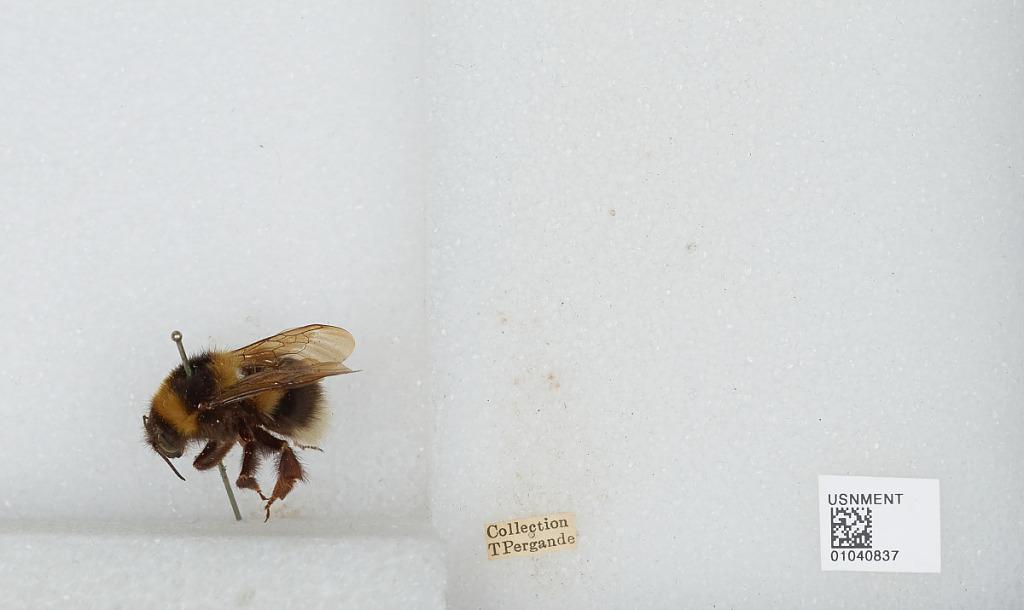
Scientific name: Bombus (Megabombus) ruderatus (Fabricius)